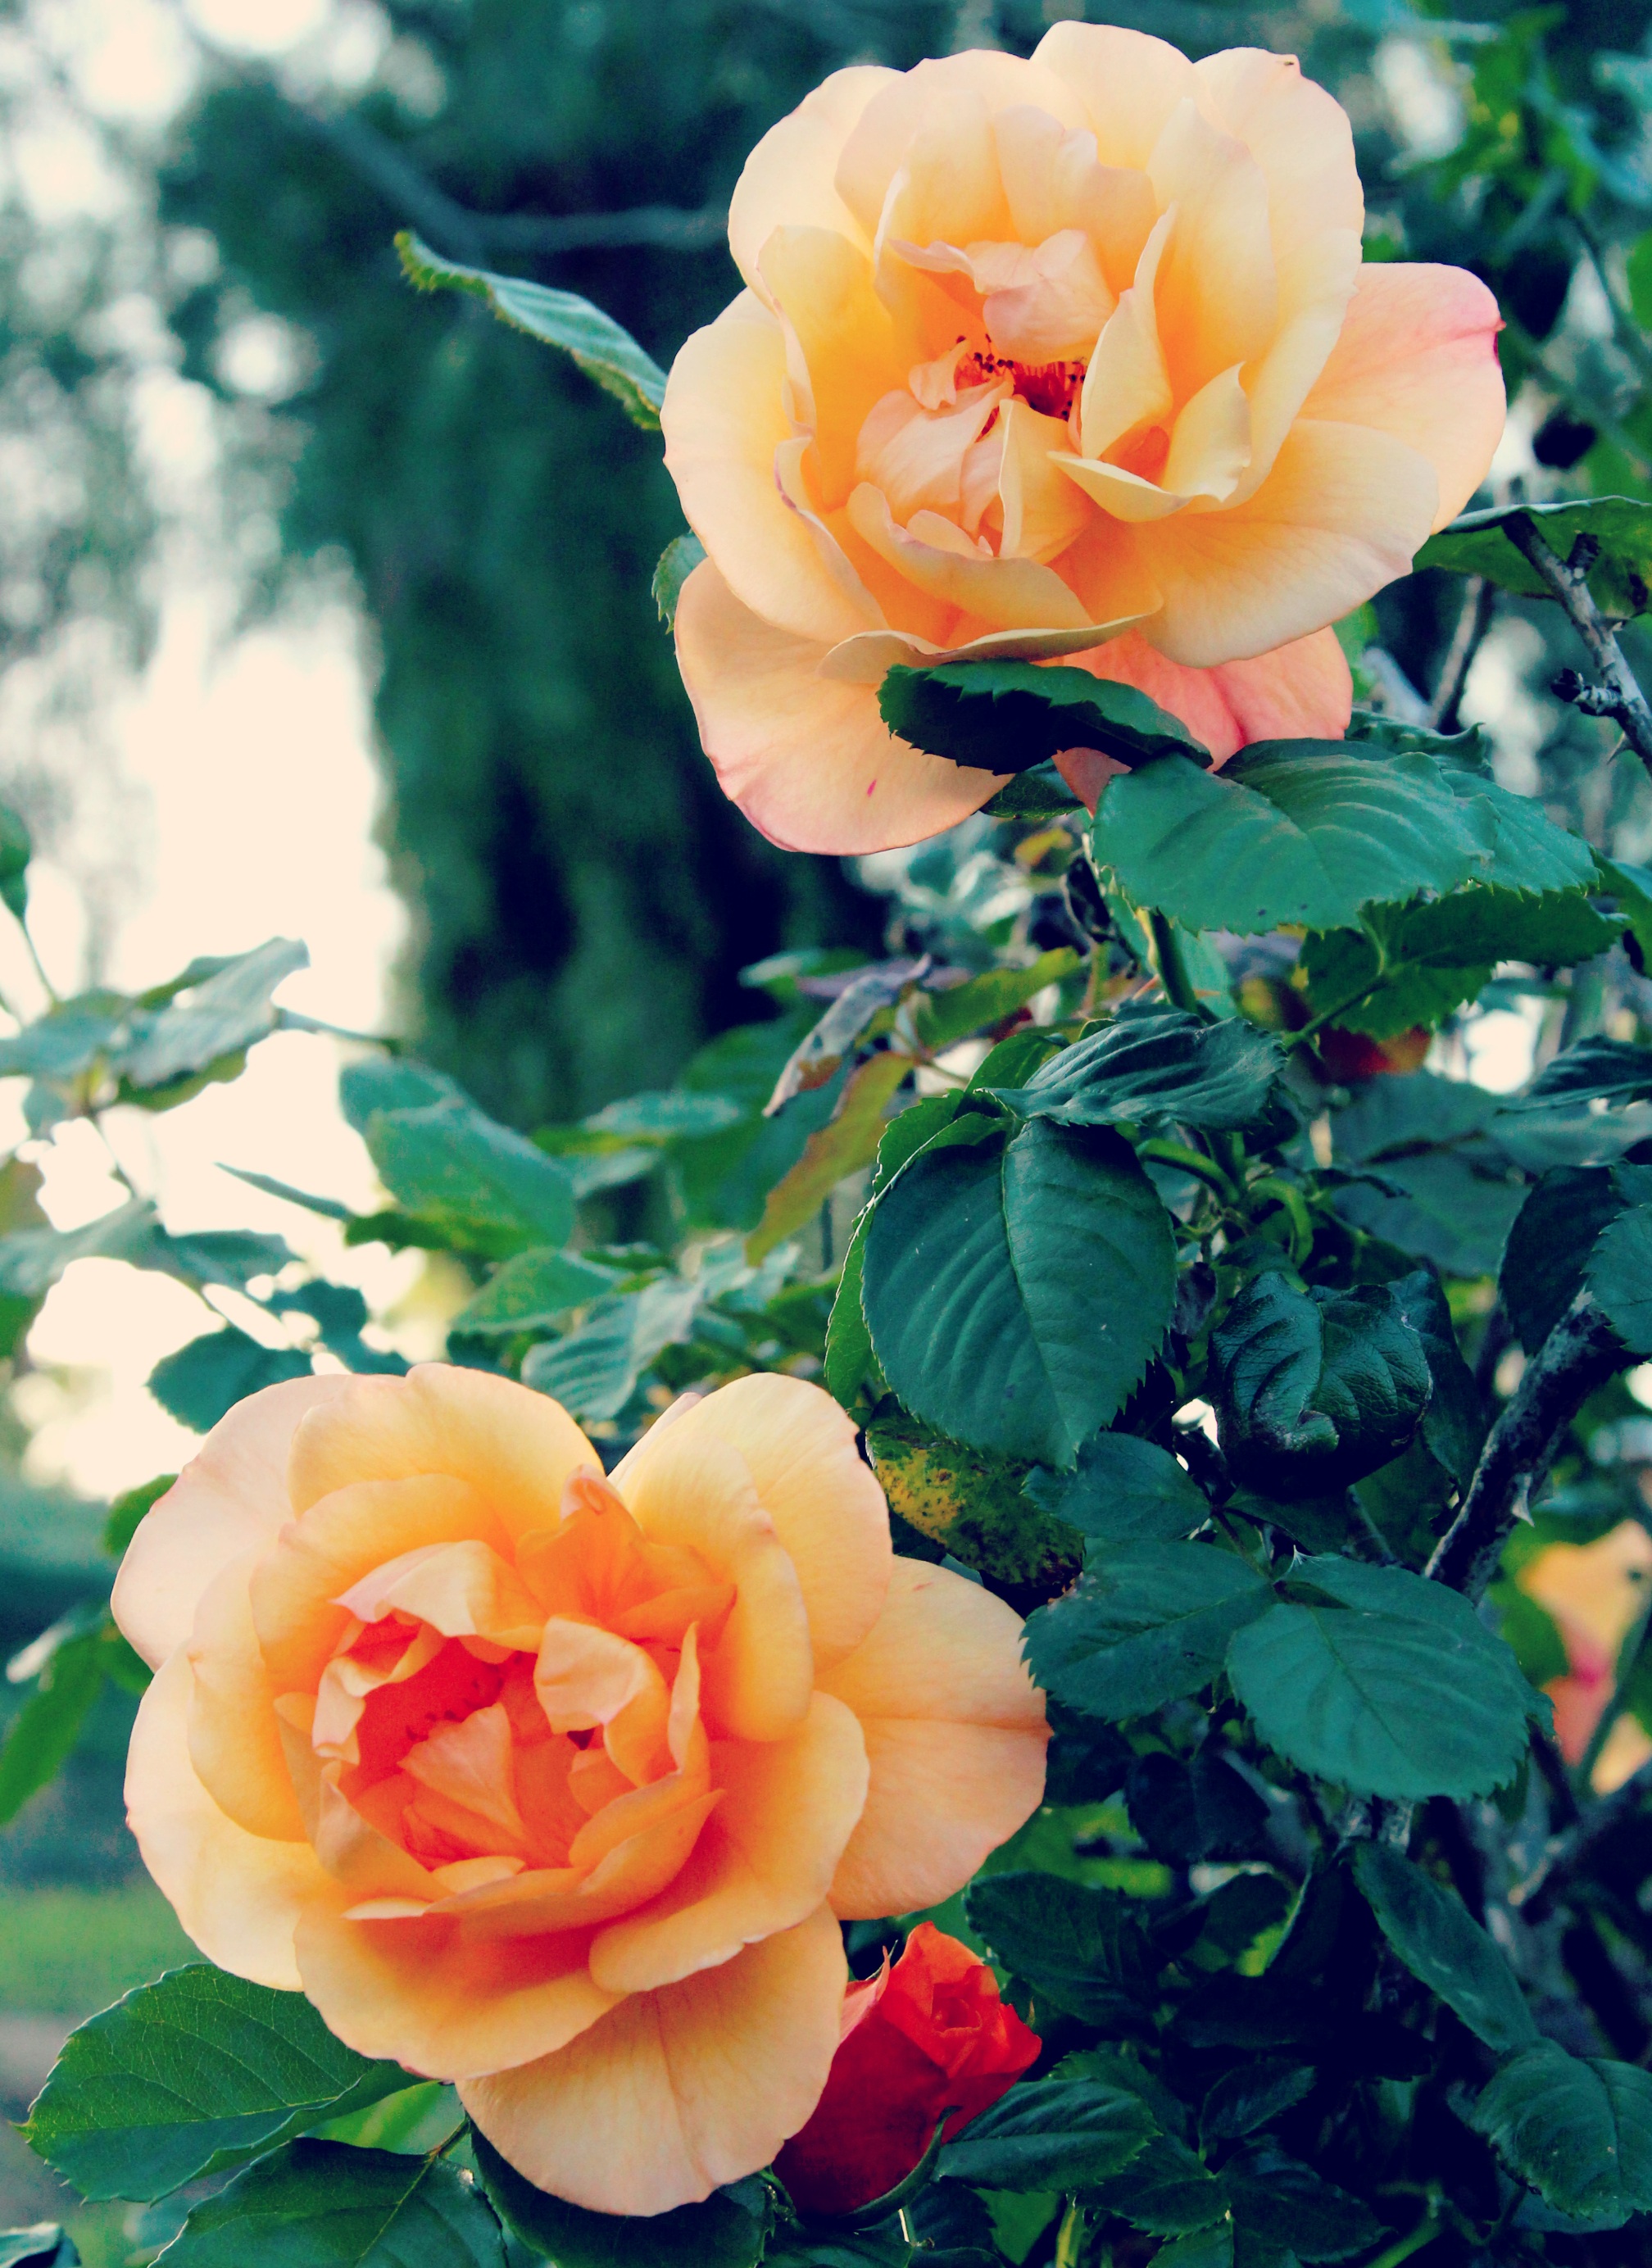
nature, plant, flower, petal, rose, orange, spring, green, botany, yellow, flora, shrub, floribunda, orange flower, flowering plant, garden roses, rose family, orange rose, land plant, rosa centifolia, rose order